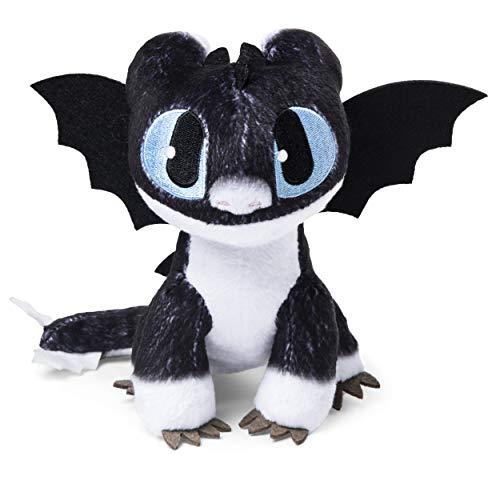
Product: Dreamworks Dragons, Nightlight 8" Premium Plush Dragon, for Kids Aged 4 & Up
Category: Toys & Games | Stuffed Animals & Plush Toys | Plush Figures
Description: The DreamWorks Dragons premium plush Dragon friends are the perfect gift for kids and Dragon trainers aged 4 and up.
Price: $20.56
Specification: ProductDimensions:6.9x9.5x6.5inches|ItemWeight:2.4ounces|ShippingWeight:2.72ounces(Viewshippingratesandpolicies)|ASIN:B07KPRF99K|Itemmodelnumber:20116121|Manufacturerrecommendedage:4-6years